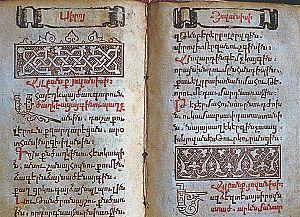
Hakob Meghapart est le premier imprimeur arménien et fondateur de l'imprimerie arménienne. Il développe son activité à Venise au début du XVIᵉ siècle.